Taylor Mays

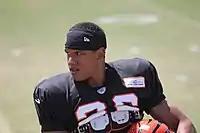
Mays at Cincinnati Bengals training camp in 2013.

On August 22, 2011, Mays was traded to the Cincinnati Bengals for a seventh round pick in the 2013 NFL draft. His trade after being drafted in the second round a year prior was questioned and was due to Singletary's firing by Baalke. Mays was selected solely on Singletary's choice and the majority of the 49er's organization decided a safety wasn't a need at that time.